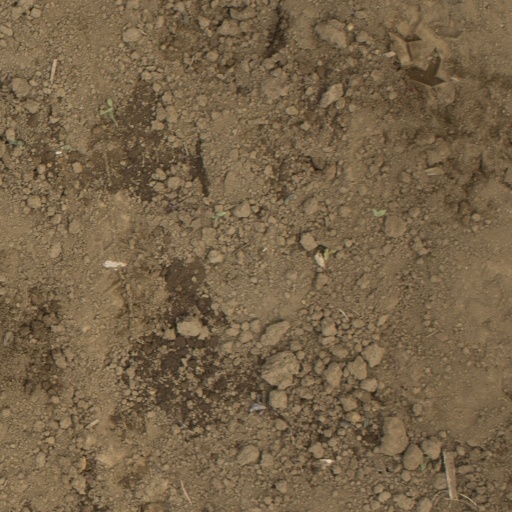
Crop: Jerusalem artichoke